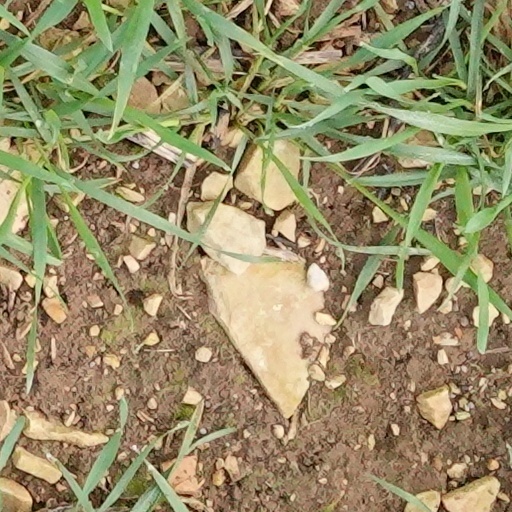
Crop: wheat